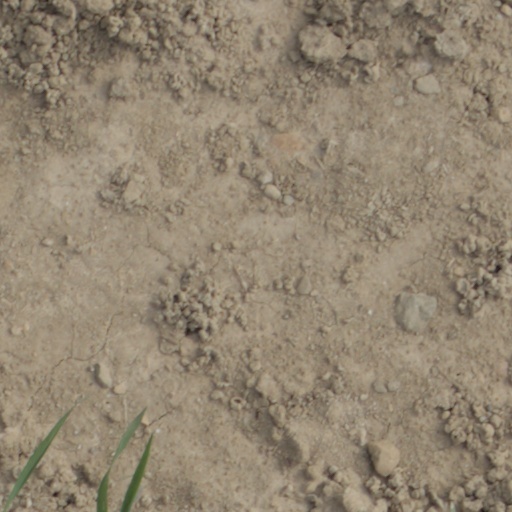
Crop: wheat